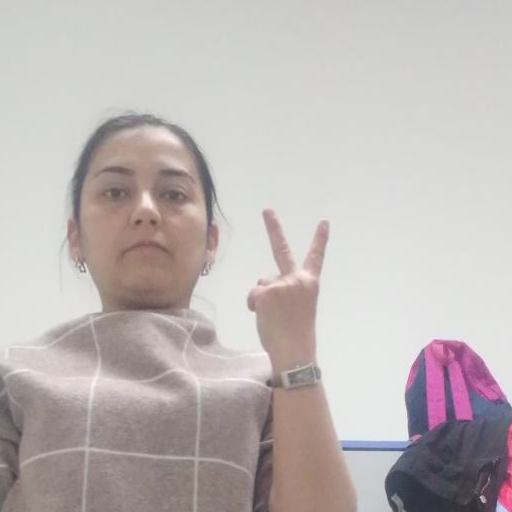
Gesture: peace_inverted